Mukat Behari Lal Bhargava

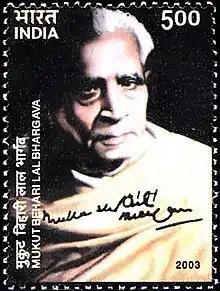
Mukat Behari Lal Bhargava on a 2003 stamp of India

Mukat Behari Lal Bhargava (30 June 1903 – 18 December 1980) was an Indian politician, Freedom fighter a member of the Indian National Congress political party and a member of the Lok Sabha from 1951 to 1967. Born in 1903 in Bhilwara district in the State of Rajasthan.